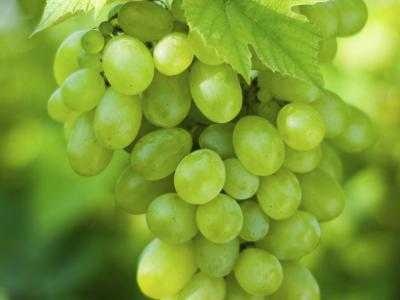
Label: Grapes